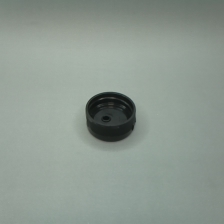
Color: black
Cap type: flip-top cap